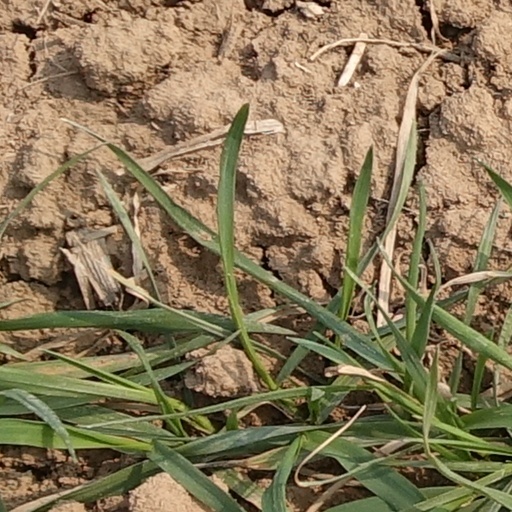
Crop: wheat